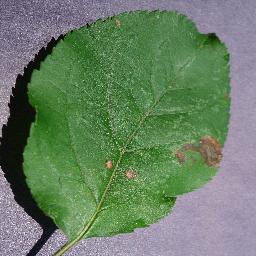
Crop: apple
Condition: black_rot